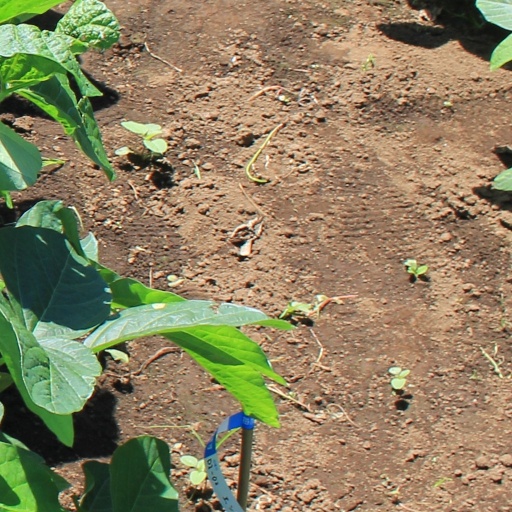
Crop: soybean